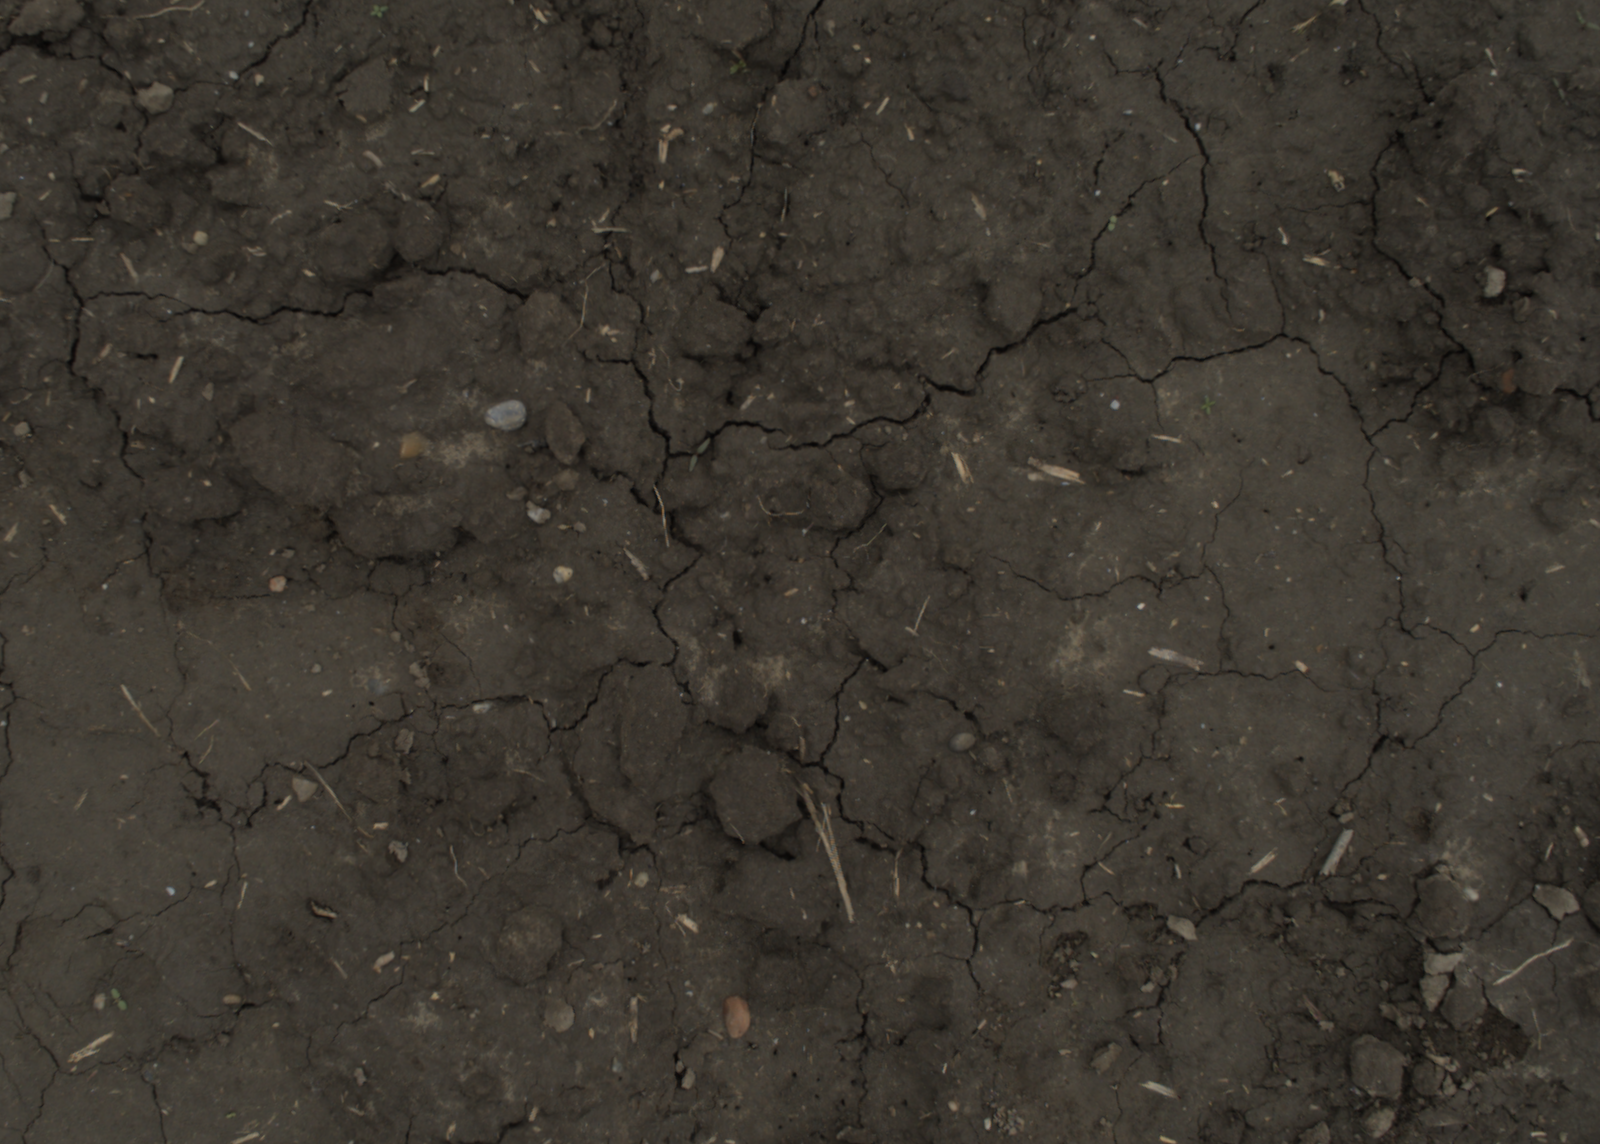
Capture date: 29.09.2021 14:05:21
Weather: cloudy
Wind: medium
Seeding date: 02.09.2021
Plant canopy height (mm): 954